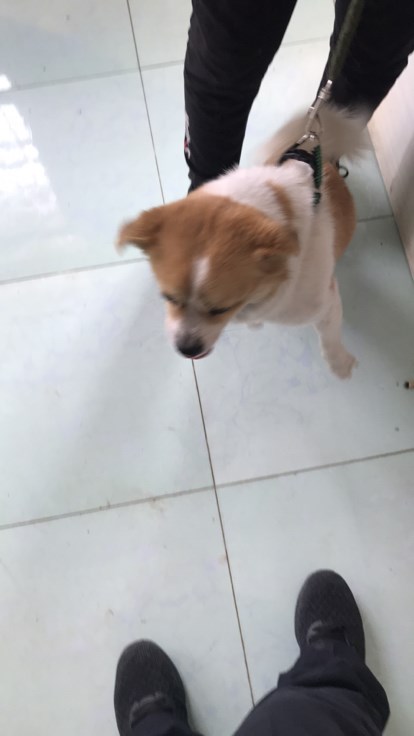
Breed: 3336-n000121-chinese_rural_dog